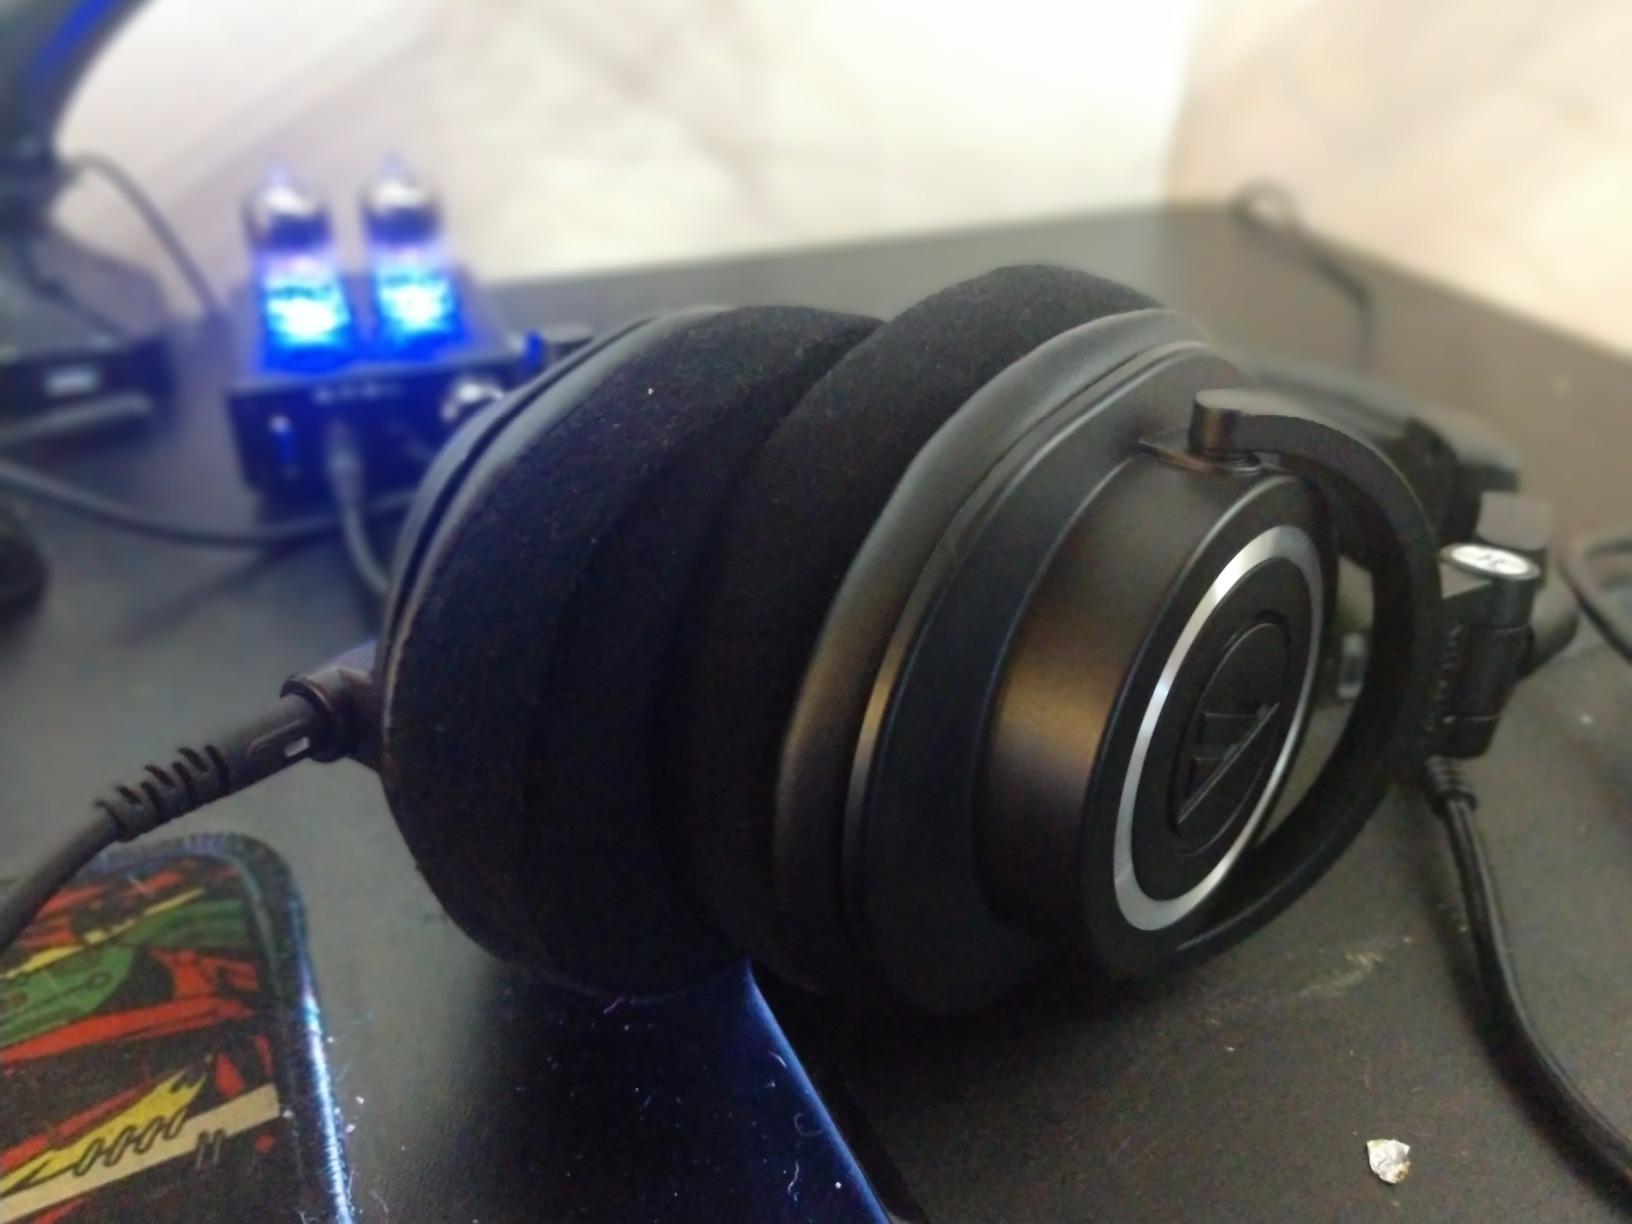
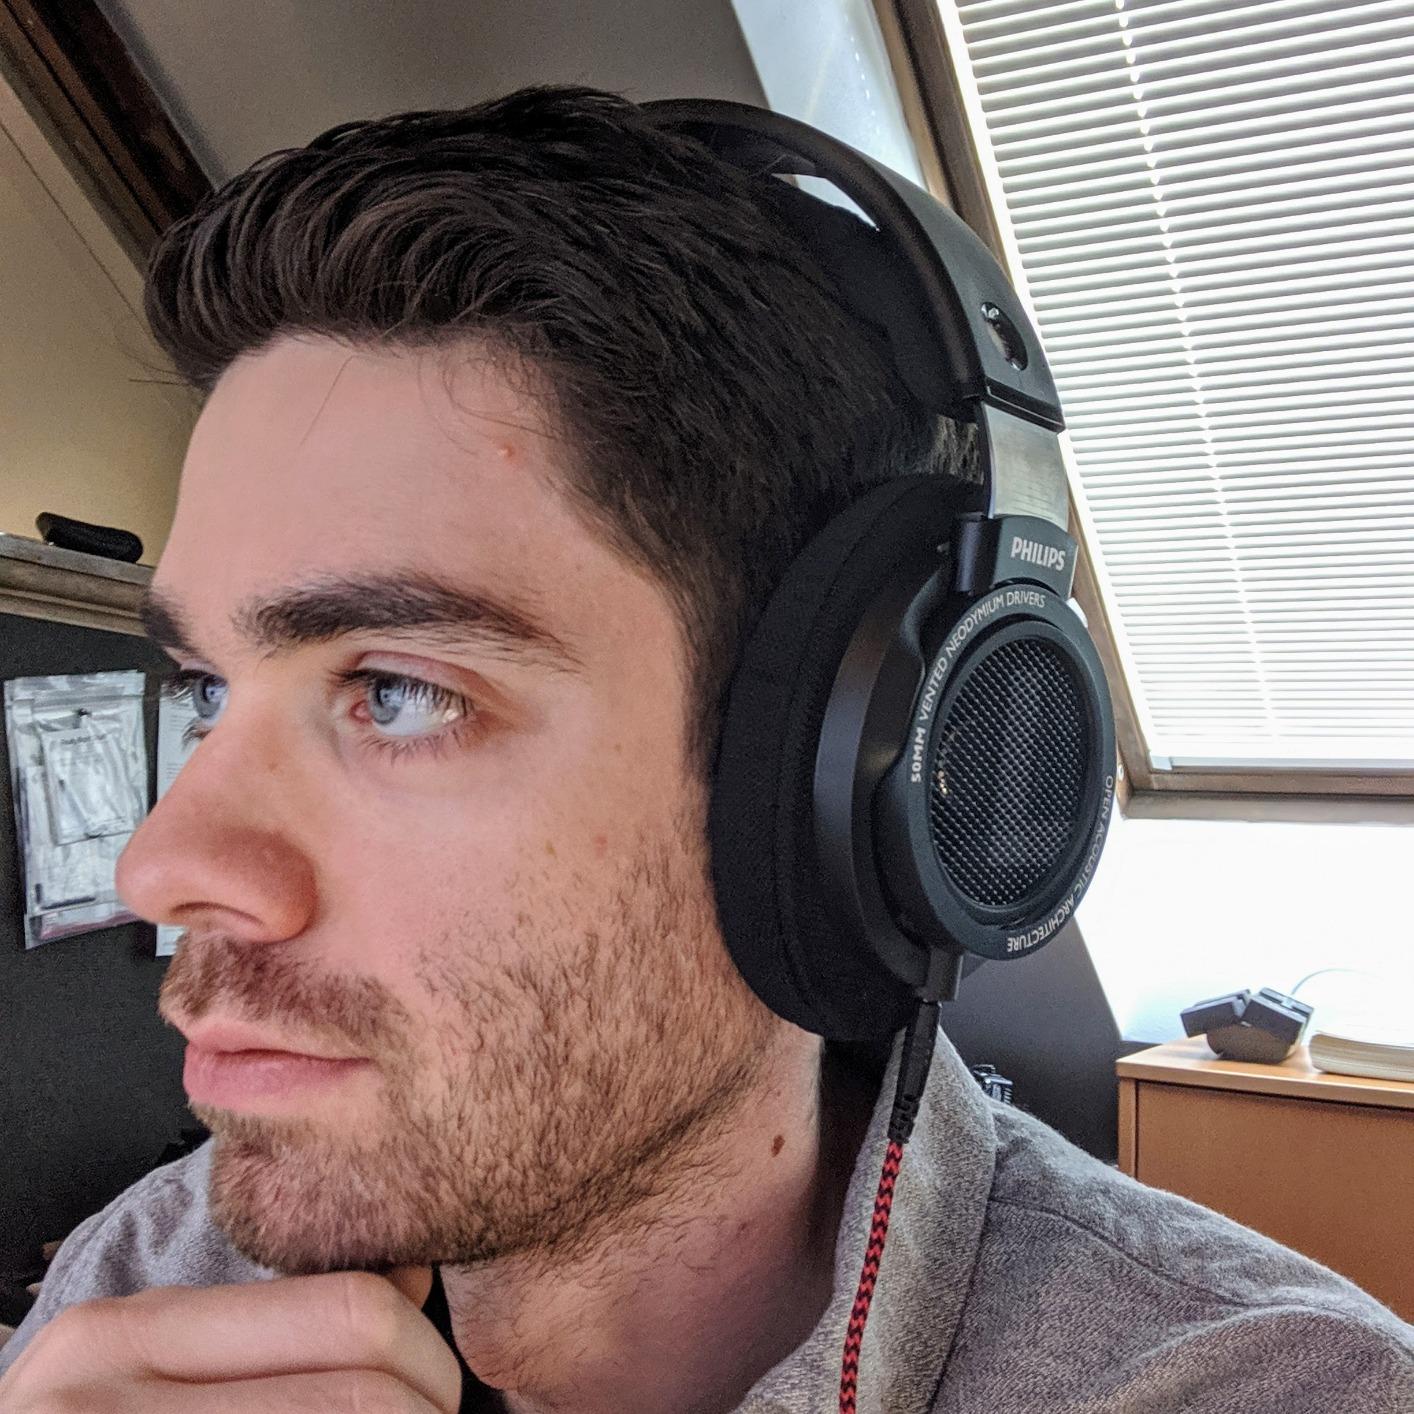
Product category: headphones
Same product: no